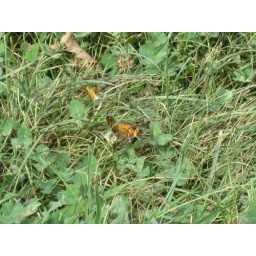
Some butterflies dancing in the field